Otak-otak

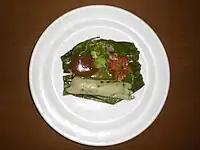
"Otak-otak" in Makassar, Indonesia

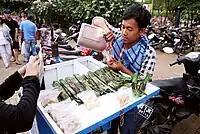
"Otak-otak" seller pouring spicy peanut sauce.

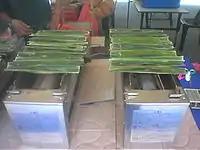
Grilling "otak-otak" in Malaysia

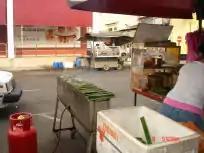
"Otak-otak" being grilled on a street in Muar, Johor, Malaysia.

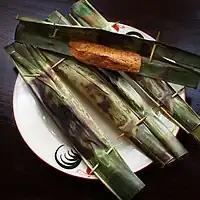
"Otah" from Katong, Singapore.

"Otak-otak" is widely spread on both sides of the Straits of Malacca. It is believed that the dish was a fusion of Malay (Palembangese) and Peranakan origins. In Indonesia, the name of the dish is said to be derived from the notion that the Palembang "otak-otak" resembles brain matter: the mixture of ground fish meat and tapioca starch is whitish grey, soft and almost squishy. From Palembang, it is believed to have spread to the islands of Sumatra, Java, and the rest of the Malay Peninsula. Three Indonesian cities are famous for their "otak-otak": Palembang, Jakarta and Makassar. In Bangka island, the town of Belinyu is famous as a production center of "otak-otak".